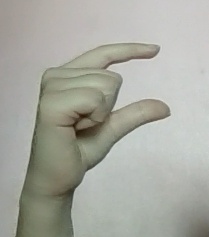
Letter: dal